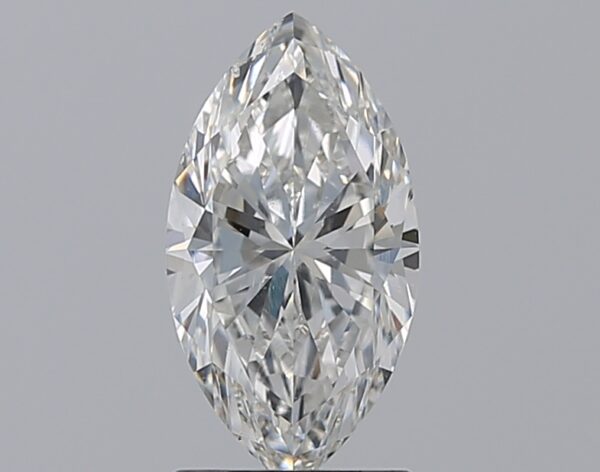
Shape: marquise
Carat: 1.5
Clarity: VS2
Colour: F
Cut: EX
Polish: EX
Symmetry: EX
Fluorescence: N
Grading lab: GIA
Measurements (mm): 11.02 x 5.91 x 3.84